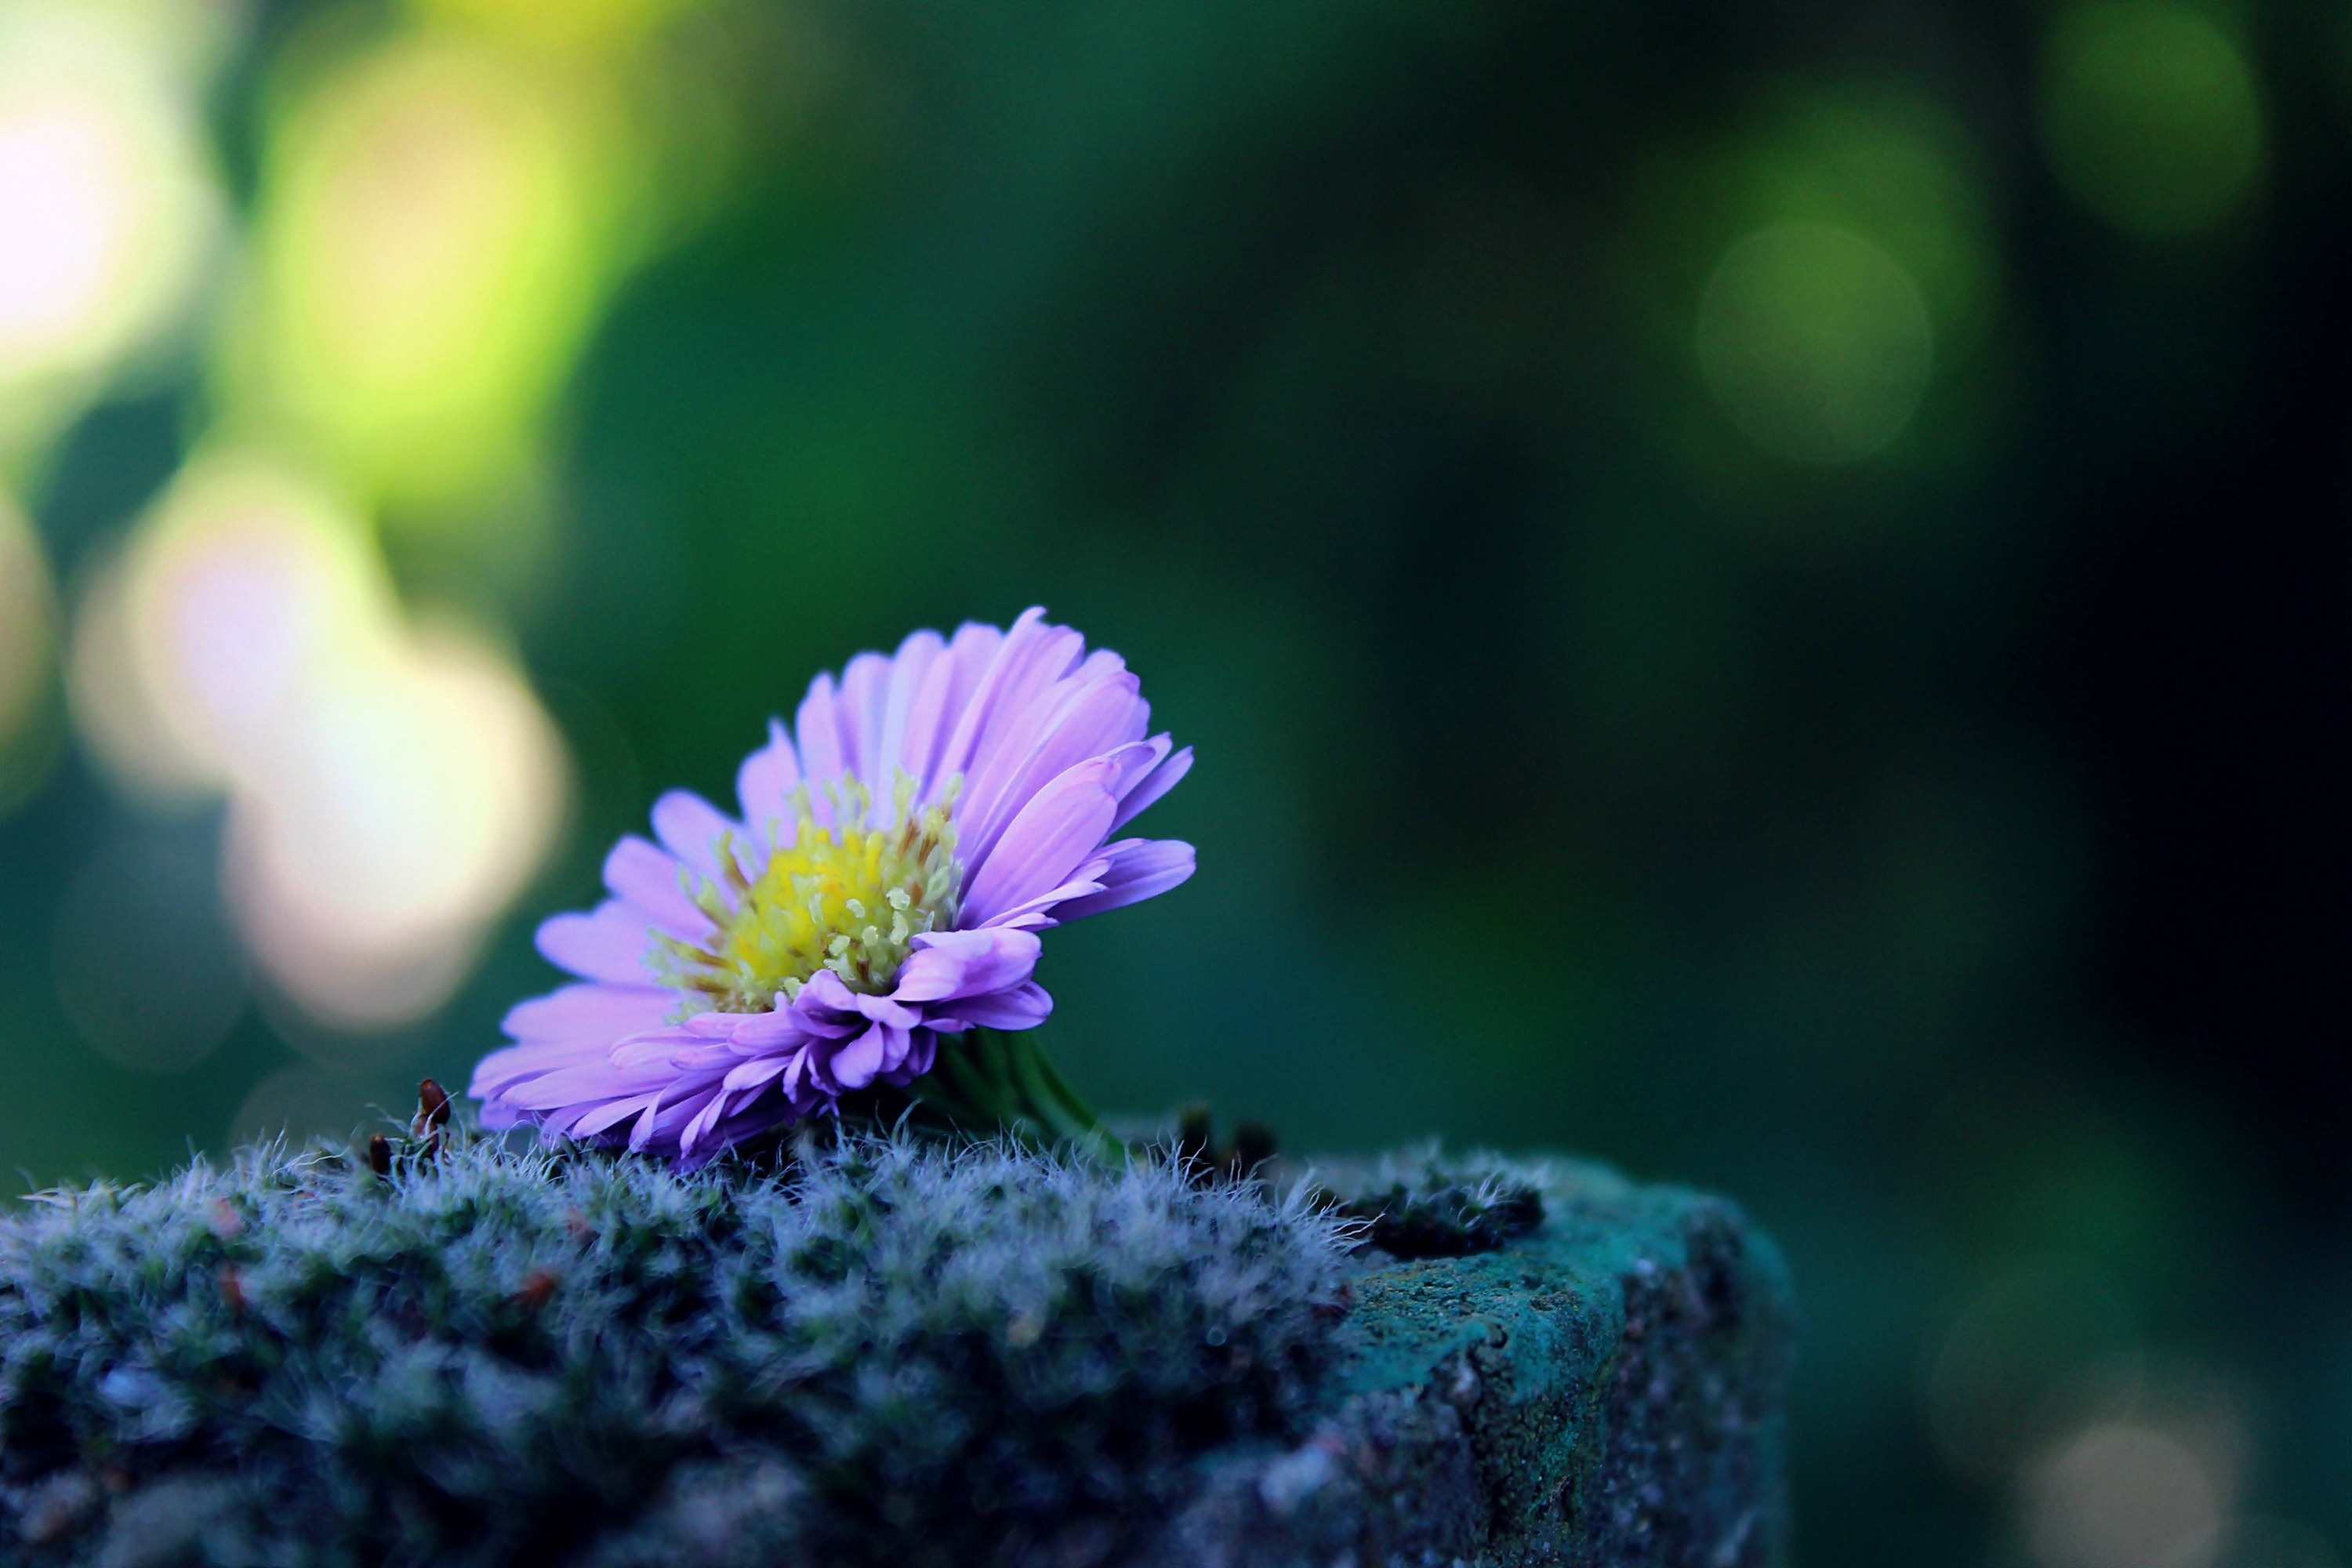
landscape, nature, grass, blossom, cold, plant, photography, sunlight, leaf, flower, petal, bloom, alone, stone, moss, daisy, decoration, green, small, autumn, botany, rest, lonely, close, flora, deco, wildflower, close up, relaxation, cool, loneliness, quiet, mood, silent, dreamy, macro photography, being alone, flowering plant, computer wallpaper, land plant